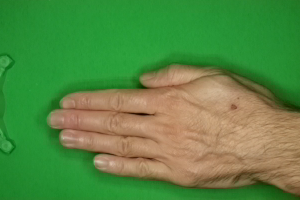
Label: paper